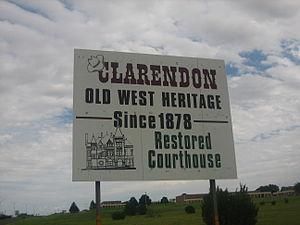
La ville américaine de Clarendon est le siège du comté de Donley, dans l’État du Texas. Elle comptait 2 026 habitants lors du recensement de 2010.